Vindu Dara Singh

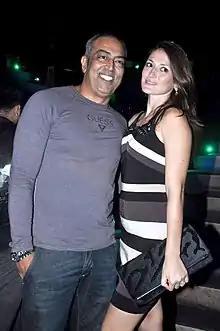
Vindu and his wife Dina Umarova

Vindu's father was the wrestler-turned-actor Dara Singh. He married actress Farha Naaz, with whom he had a son born in year 1996. The couple divorced in year 2002. Vindu married Russian model Dina Umarova in year 2006, with whom he has a daughter born in year 2009.